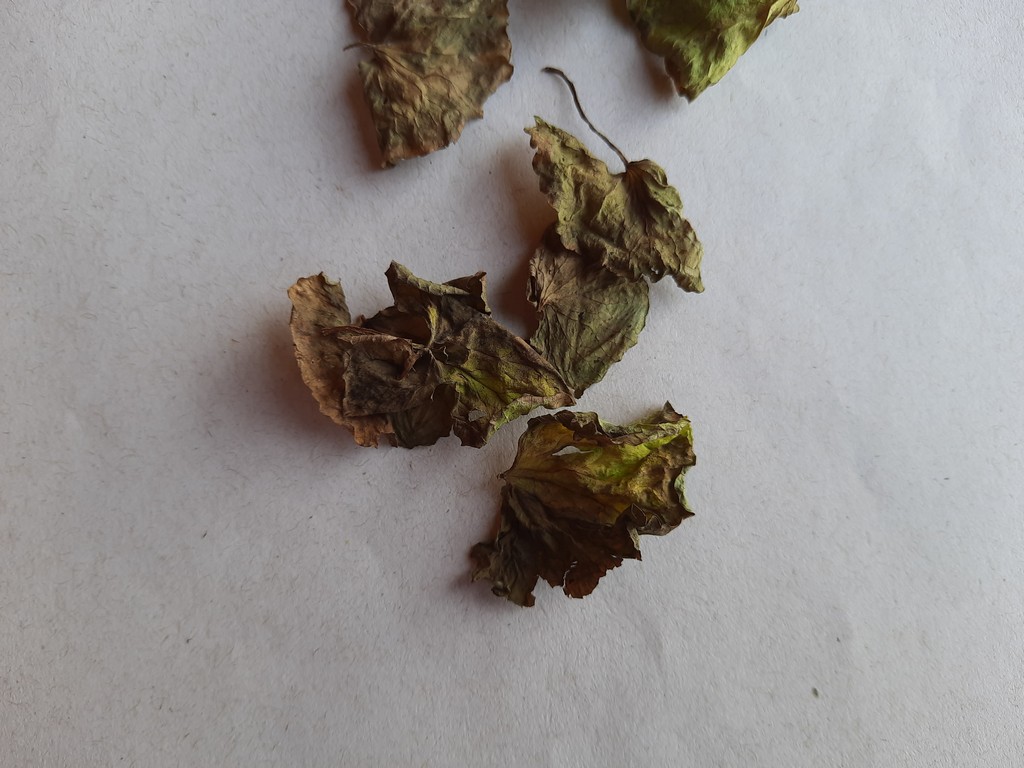
Label: Dried